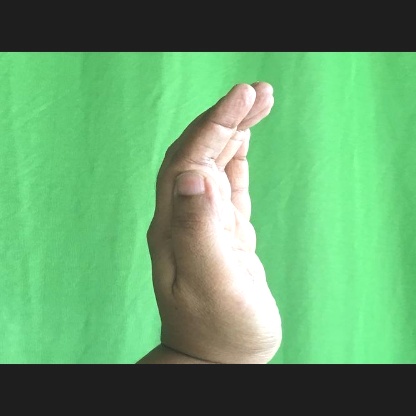
Mudra: Sarpasirsha